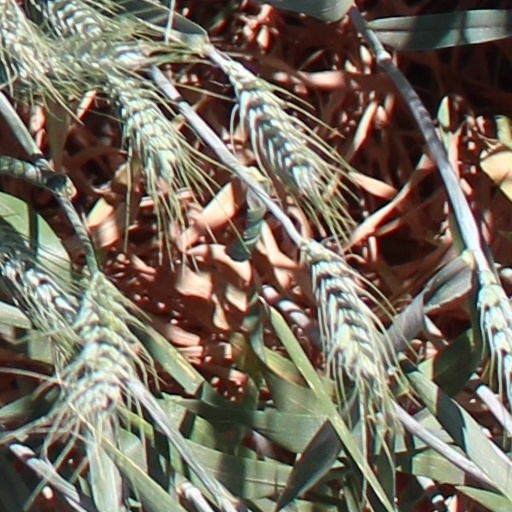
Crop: wheat